Davy Pröpper

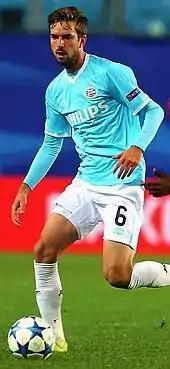
Pröpper playing for PSV in 2015

On 8 December 2015, Pröpper scored the winning goal for PSV at home against CSKA Moscow in the UEFA Champions League, ensuring a spot in the last 16 for PSV for the first time in nine years. Pröpper played in every league match but one, scoring 10 goals in the 2015–16 title winning season, successfully defending their title from the year prior.